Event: Nepal Earthquake
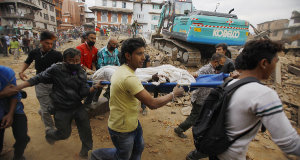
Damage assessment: damage